Maas Brothers

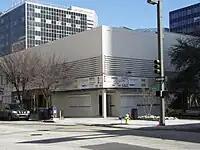
The first Maas Brothers store is the only downtown store still standing

In 1929, Abe and Isaac Maas sold Maas Brothers to Hahn Department Stores. Maas Brothers gained the buying power of the 28 department stores while Hahn gained the addition of another successful chain with a loyal customer base. In 1935, Hahn Department Stores changed its name to Allied Stores Corporation. Despite being owned by a national company, Maas Brothers was still operated by the Maas family. In 1935, Isaac Maas, who was serving as chairman of the board died at the age of 71. Abe Maas, who was president, became chairman. Jerome A. Waterman, Abe and Isaac's nephew, became president. Jerome joined Maas Brothers in 1907. Abe Maas died in 1941 at the age of 86.